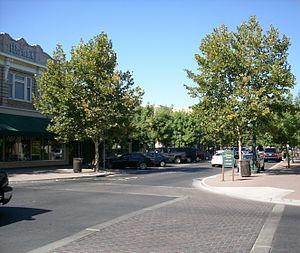
La ville de Turlock est située dans le comté de Stanislaus, dans l’État de Californie, aux États-Unis. Sa population s’élevait à 68 549 habitants lors du recensement de 2010, estimée à 73 556 habitants en 2017.